Gmina Namysłów

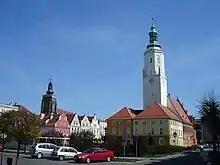
Namysłów main square

Gmina Namysłów is an urban-rural gmina (administrative district) in Namysłów County, Opole Voivodeship, in south-western Poland. Its seat is the town of Namysłów, which lies approximately north of the regional capital Opole.